Flims

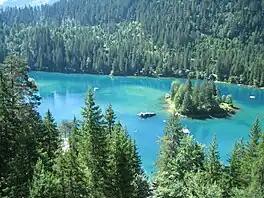
Caumasee

Flims has an area of . Of this area, 33.7% is used for agricultural purposes, while 28.9% is forested. Of the rest of the land, 3.6% is settled (buildings or roads) and the remainder (33.9%) is non-productive (rivers, glaciers or mountains).